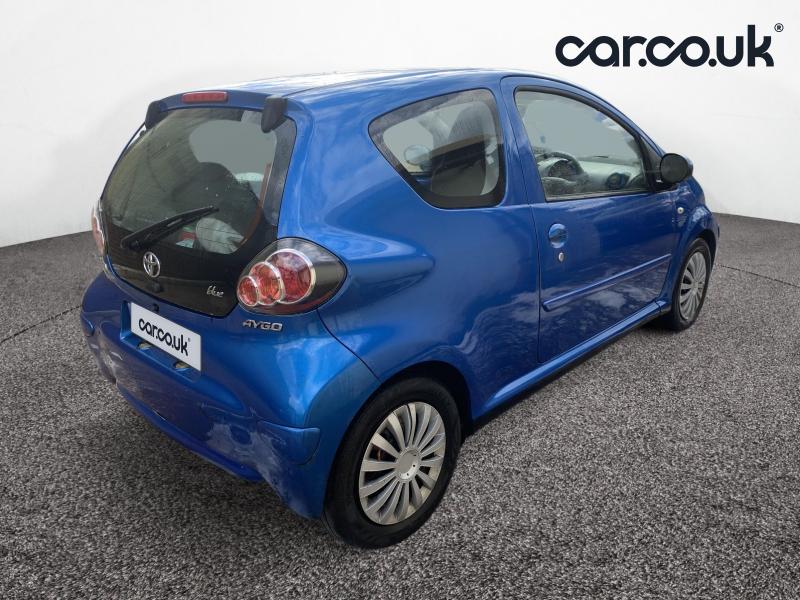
Aucun dommage détecté.
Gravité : aucun